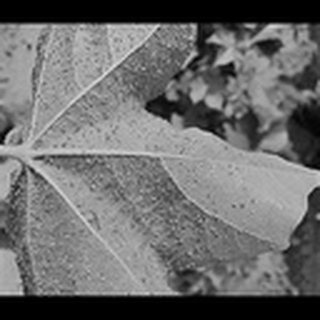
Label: cotton_aphids